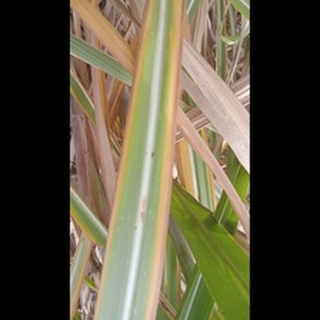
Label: sugarcane_yellow_leaf_disease